John McIntire

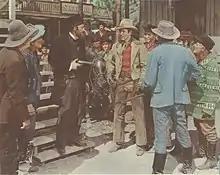
McIntire and James Stewart in "The Far Country" (1955)

Some of his most memorable roles were in westerns such as "The Far Country" (1955), with James Stewart, and "The Tin Star" (1957) with Henry Fonda. In "Ambush" (1950) he displayed lithe surprising horsemanship skills playing a Cavalry scout alongside Robert Taylor's, and the same year a shrewd card sharp and gun dealer in Anthony Mann's "Winchester '73". He also had an excellent, sympathetic turn as an aging detective in "Scene of the Crime" (1949), played a police commissioner in "The Asphalt Jungle" (1950), a sheriff in the 1960 Hitchcock thriller "Psycho" and a reverend in the 1960 drama "Elmer Gantry" starring Burt Lancaster, but though he technically played a supporting part, McIntire received top billing and his greatest critical acclaim for his portrayal of real-life reform politician Albert Patterson assassinated by the local gangsters in the fact-based crime movie "The Phenix City Story" (1955).